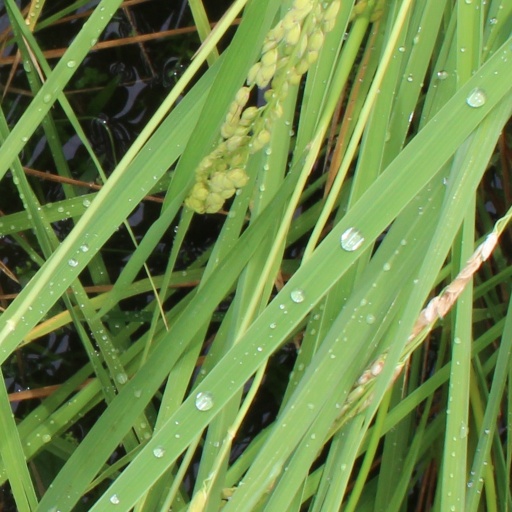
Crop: rice